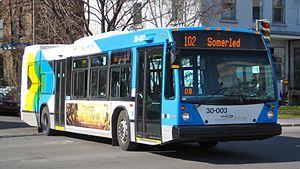
Ceci est la liste des lignes d'autobus de la Société de transport de Montréal.
La Société de transport de Montréal est la société qui exploite les transports en commun à Montréal, à savoir le métro et le service d'autobus. Elle fut créée formellement en 2002 pour remplacer la Société de transport de la Communauté urbaine de Montréal suivant la fusion municipale de Montréal. Aujourd'hui, la société exploite 4 lignes de train souterraines composant 68 stations, 220 lignes d'autobus et 23 lignes d'autobus de nuit.